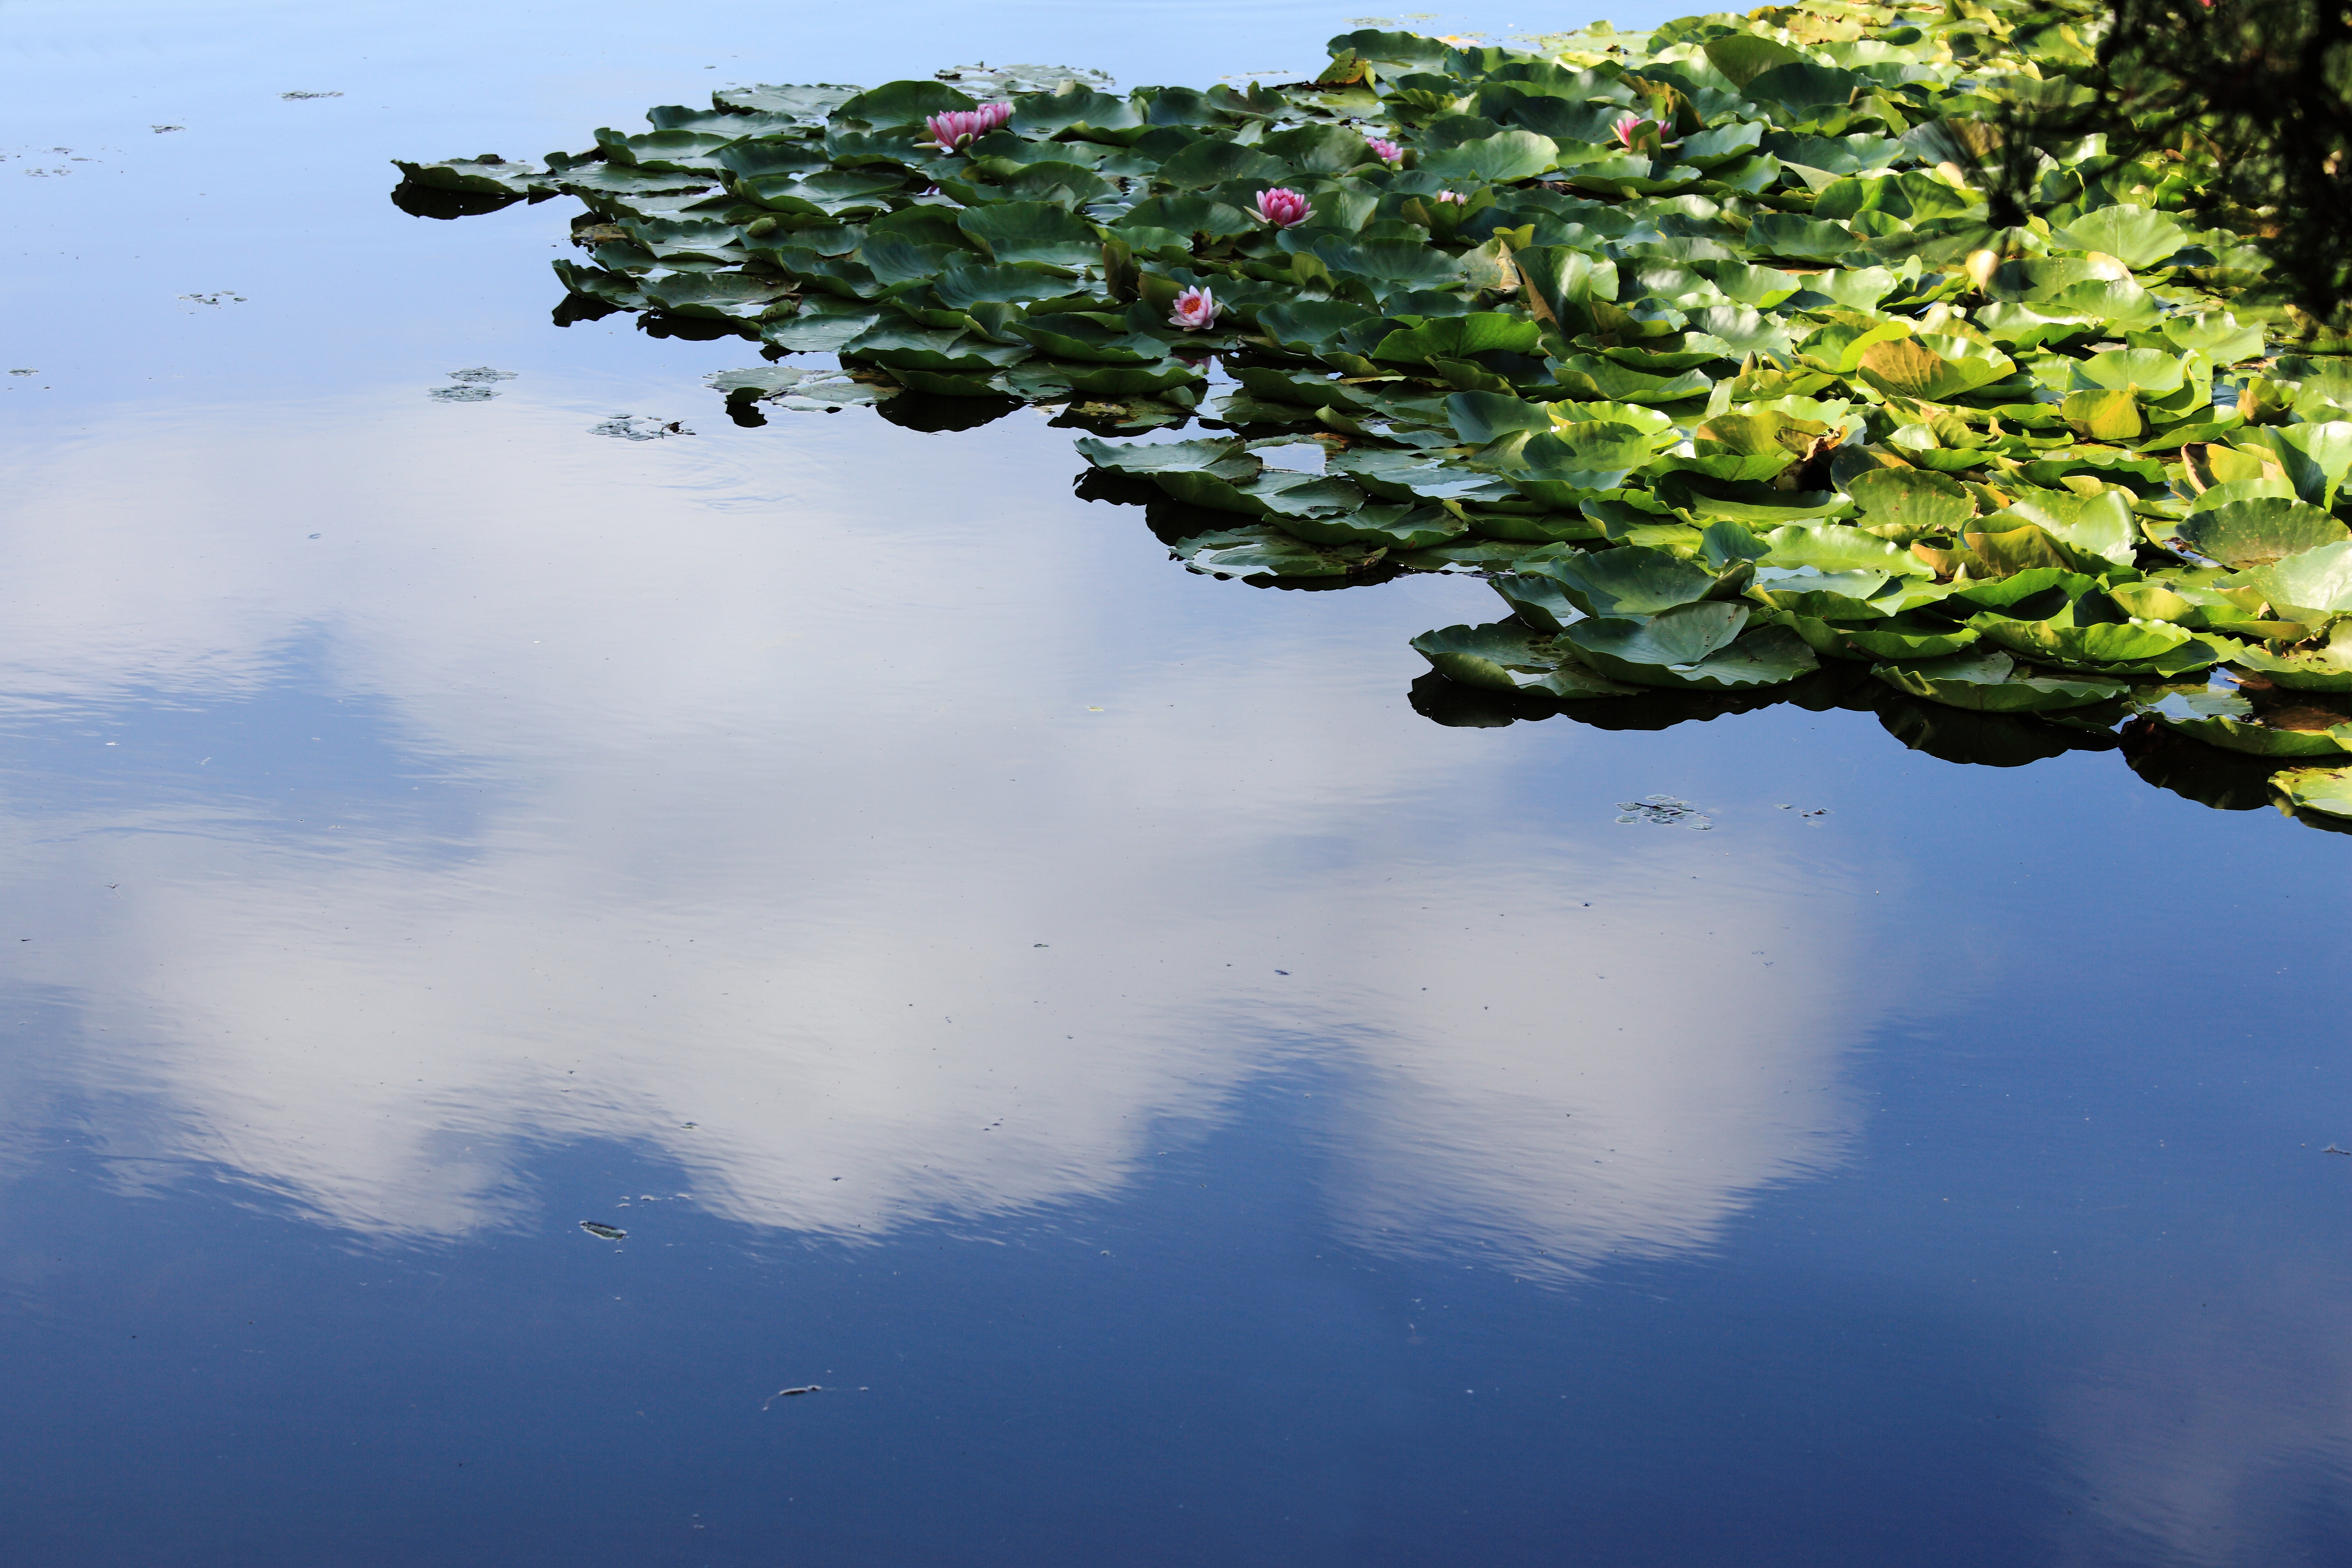
sea, tree, water, nature, branch, plant, sunlight, leaf, flower, lake, river, pond, green, reflection, high, body of water, 5d, hires, markii, hi, res, resolution, woody plant